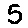
Label: 5